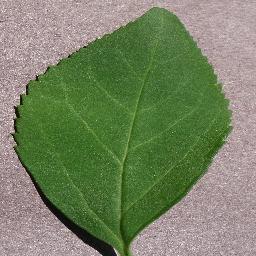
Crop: cherry
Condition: (including_sour)_healthy